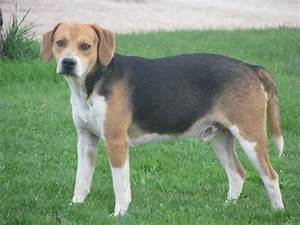
Label: cane